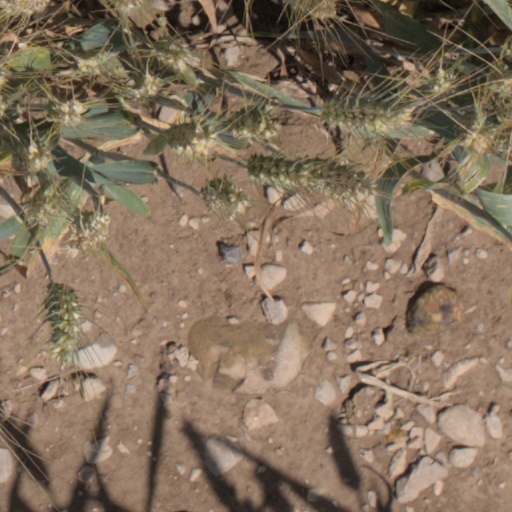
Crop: wheat